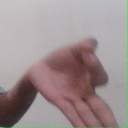
अक्षर: ज्ञ